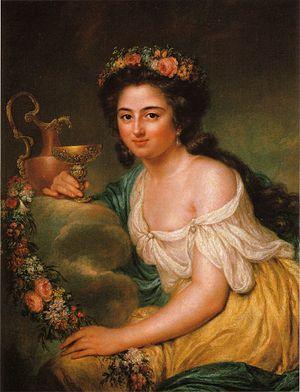
Henriette Julie Herz était écrivain et elle tint à Berlin un salon réputé au début du Romantisme. Elle était mariée avec Marcus Herz, médecin et écrivain. On compte parmi ses amis : Jean Paul, Friedrich Schiller, Mirabeau, Friedrich Rückert, Johannes von Müller, Alexander von Humboldt, Schleiermacher.